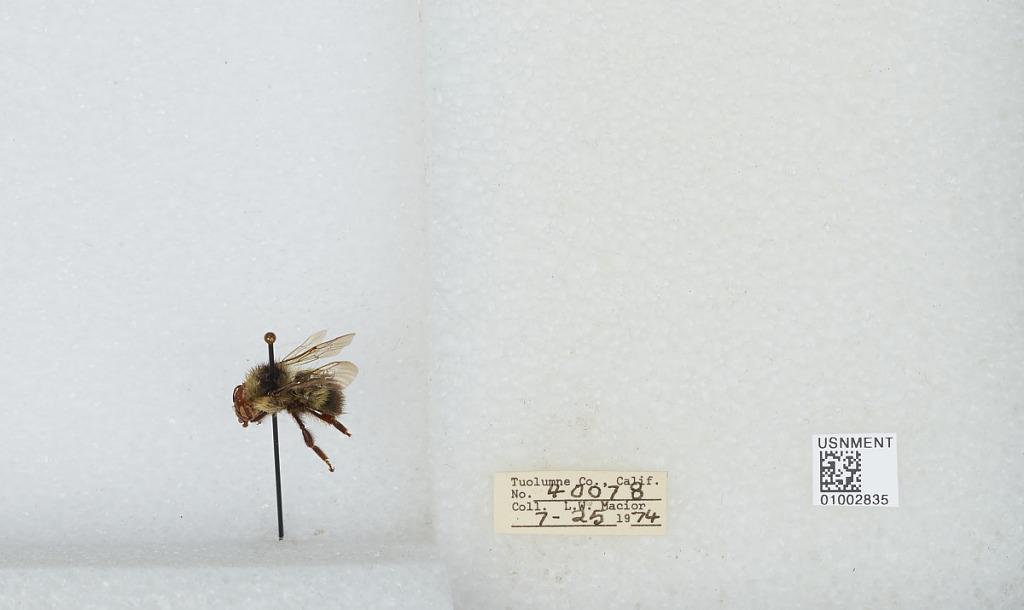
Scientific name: Bombus (Pyrobombus) flavifrons Cresson
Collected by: L. Macior
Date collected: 1974-7-25
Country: United States
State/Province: California
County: Tuolumne
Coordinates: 38.02, -119.94